Shaktism

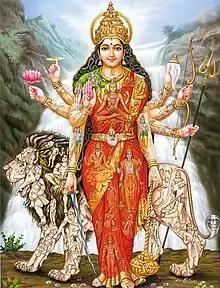
A modern depiction of the Divine Mother as the supreme divine ultimate reality encompassing all divinities.

Sub-traditions of Shaktism include "Tantra", which refers to techniques, practices and ritual grammar involving "mantra", "yantra", "nyasa", "mudra" and certain elements of traditional kundalini yoga, typically practiced under the guidance of a qualified guru after due initiation ("diksha") and oral instruction to supplement various written sources. There has been a historic debate between Shakta theologians on whether its tantric practices are Vedic or non-Vedic.